Argument map

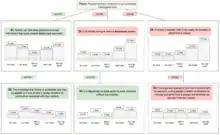
A partial argument tree with claims and impact votes for arguments illustrates one form of collective determination of argument weights that is based on equal-weight user voting. There is research into how to efficiently calculate the winning arguments or arguments' weights and the overall conclusions in digital argument map systems.

Michael Scriven further developed the Beardsley-Thomas approach in his 1976 book "Reasoning". Whereas Beardsley had said "At first, write out the statements...after a little practice, refer to the statements by number alone" Scriven advocated clarifying the meaning of the statements, listing them and then using a tree diagram with numbers to display the structure. Missing premises (unstated assumptions) were to be included and indicated with an alphabetical letter instead of a number to mark them off from the explicit statements. Scriven introduced counterarguments in his diagrams, which Toulmin had defined as rebuttal. This also enabled the diagramming of "balance of consideration" arguments.